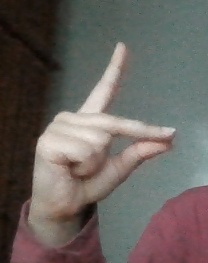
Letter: ta